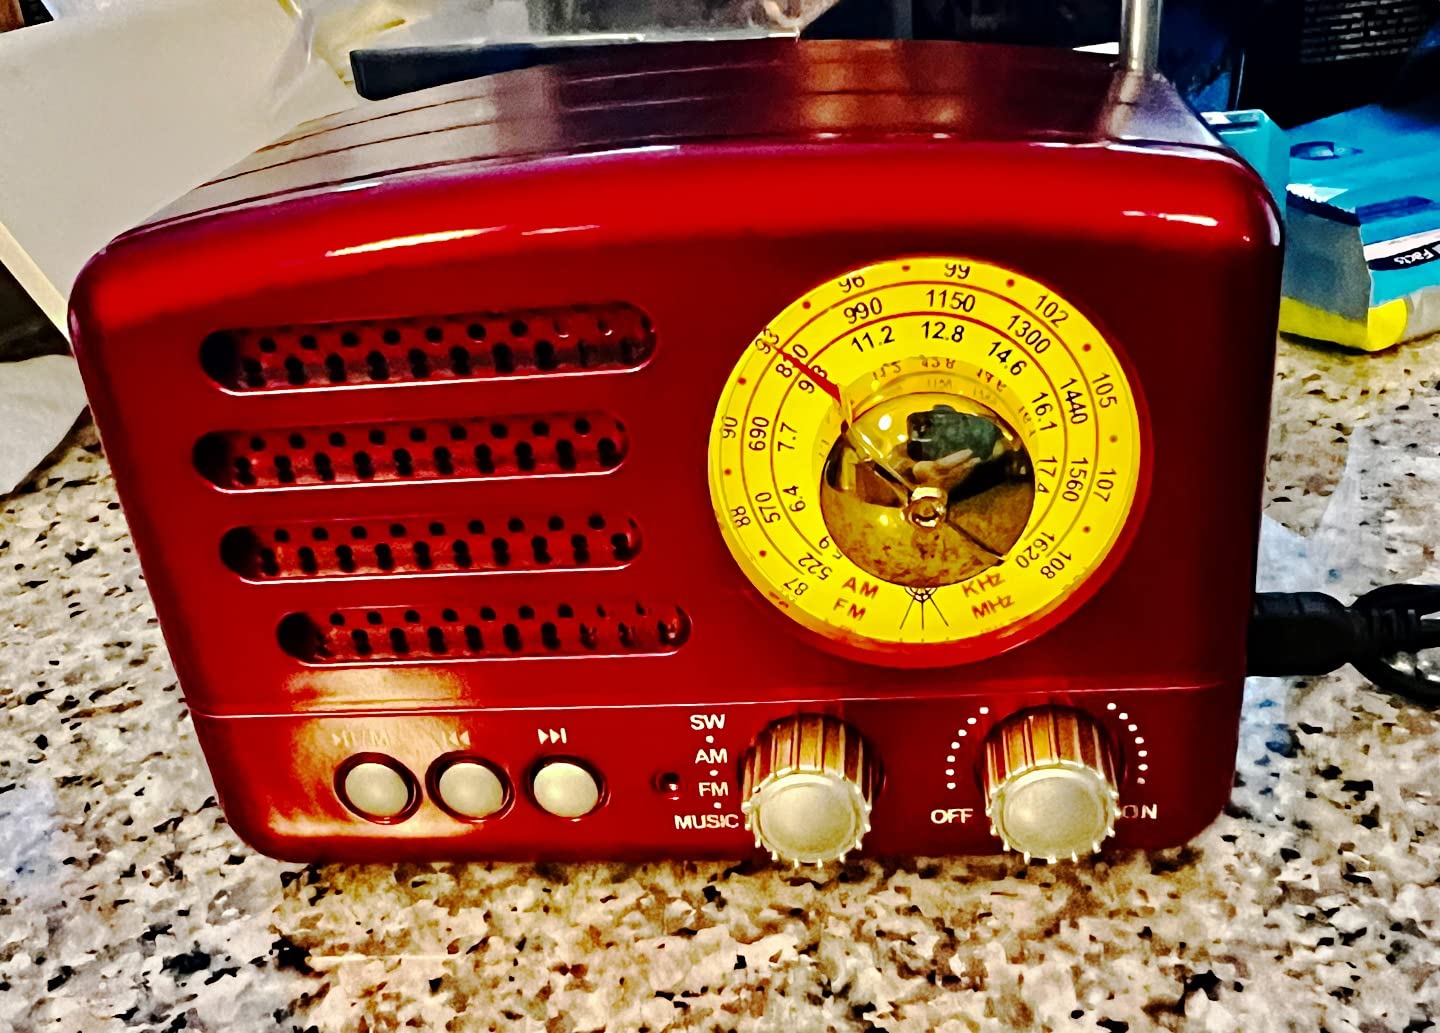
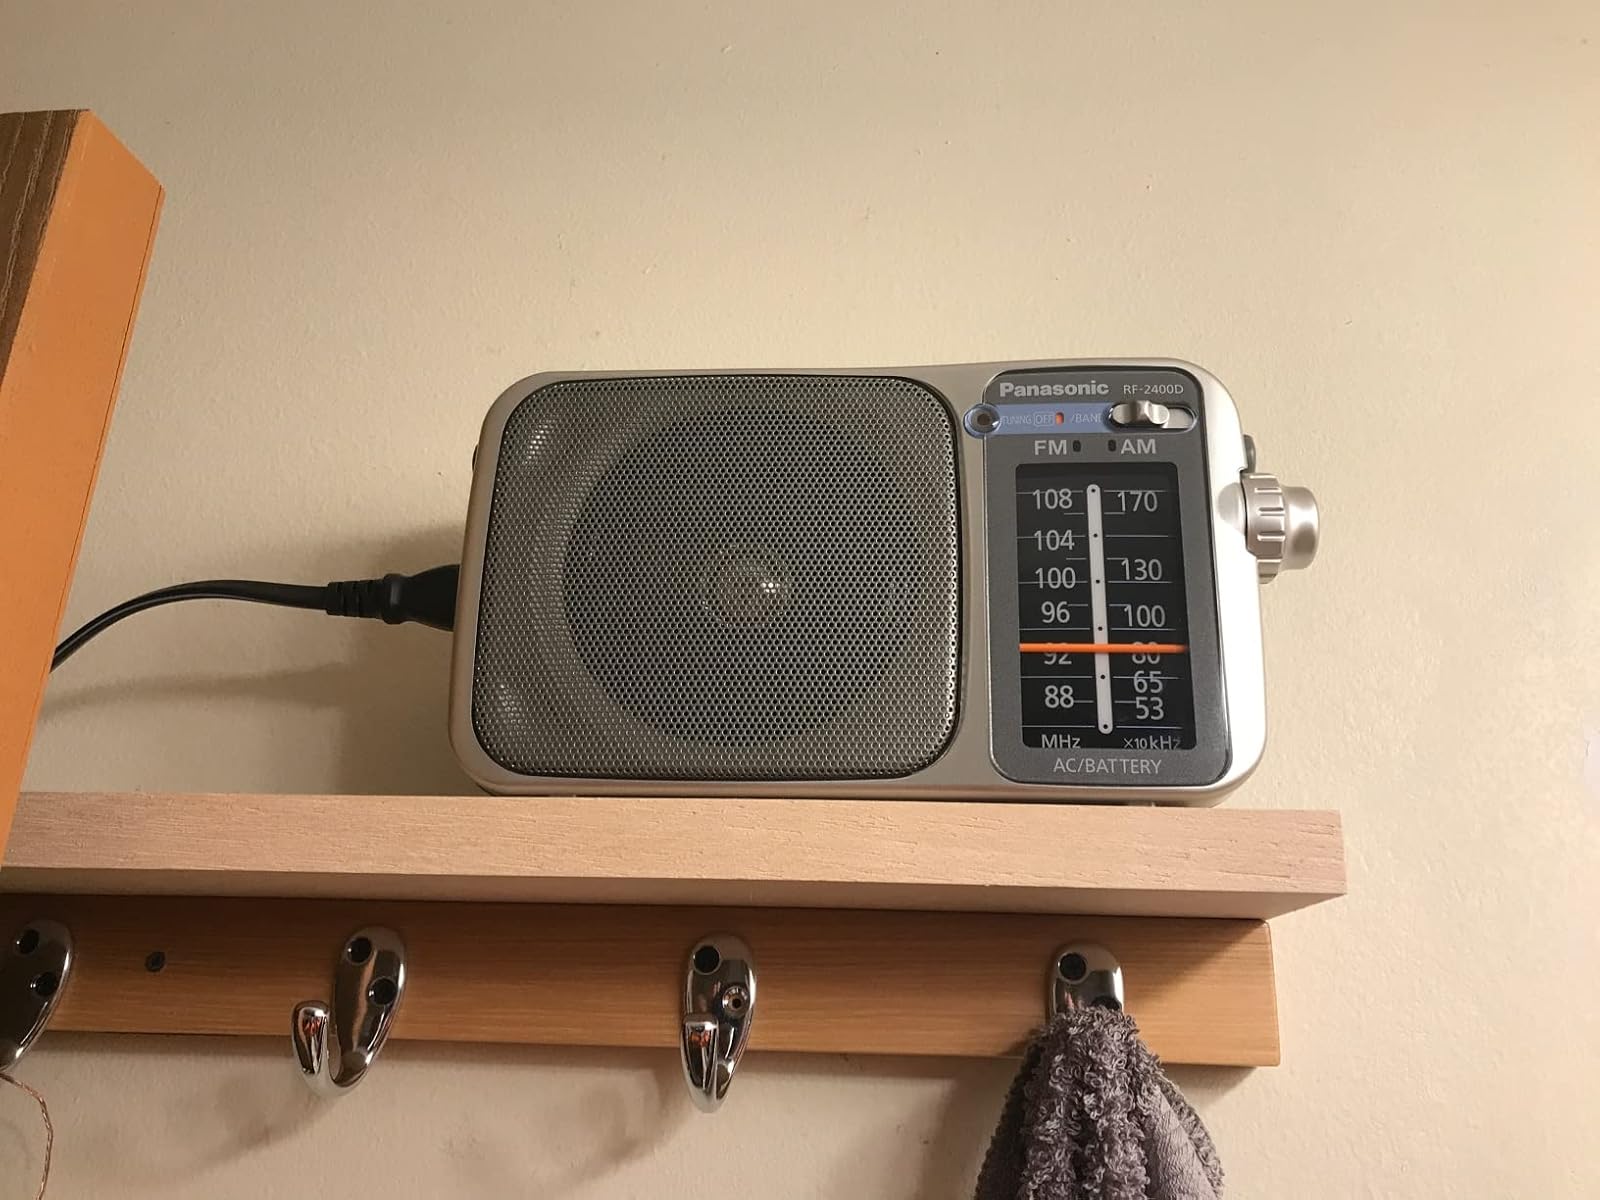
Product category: radio
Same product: no